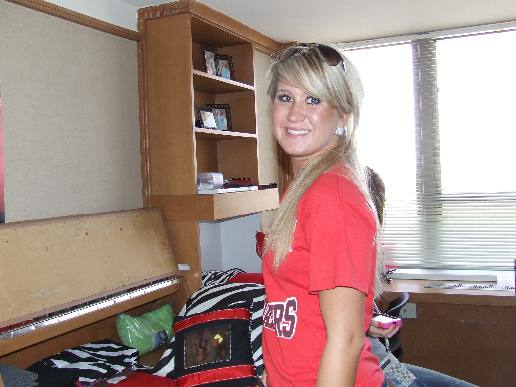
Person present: Yes